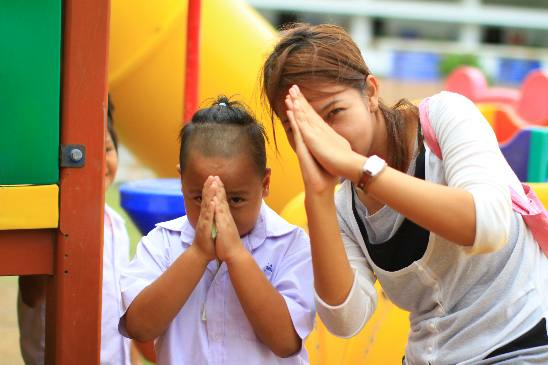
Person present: Yes